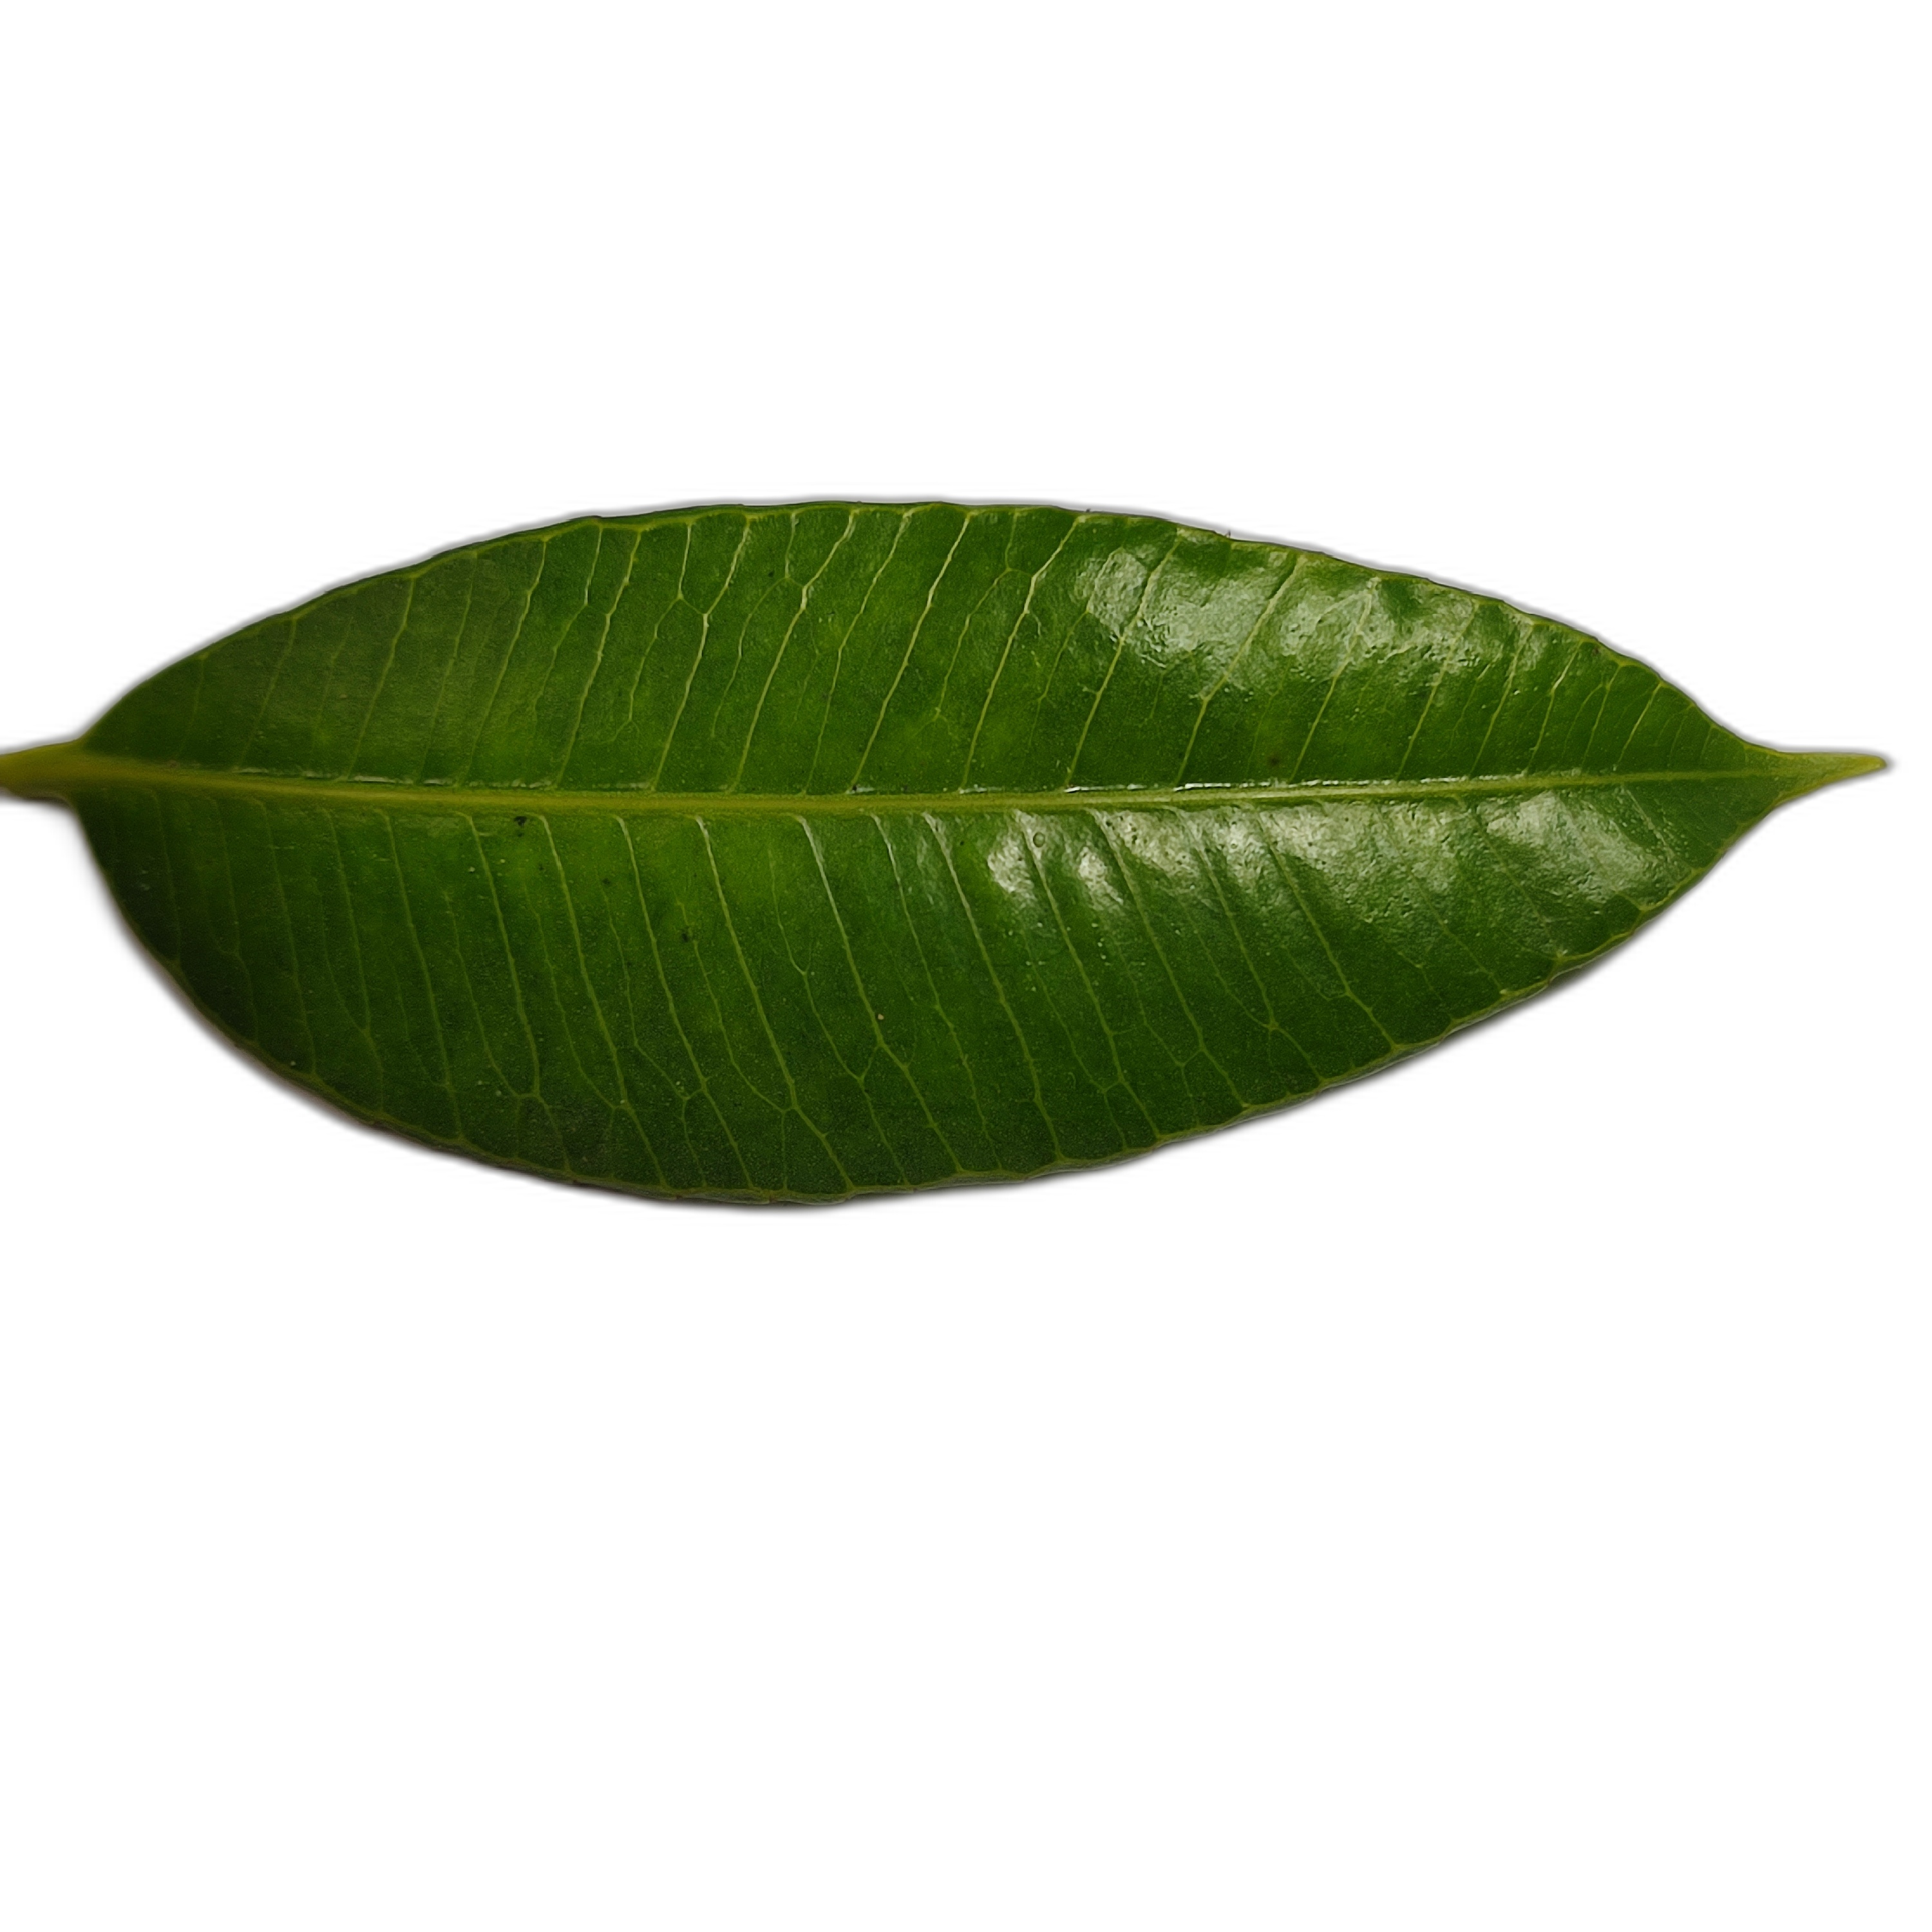
Label: healthy